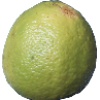
Label: Limes 1